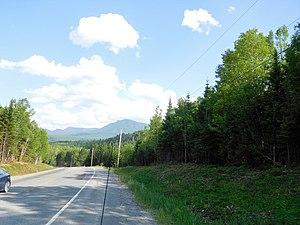
Route 299 (du parc de la Gaspésie), Québec
Mont-Albert est un territoire non organisé situé dans la municipalité régionale de comté de La Haute-Gaspésie, dans la région administrative de la Gaspésie–Îles-de-la-Madeleine, au Québec.